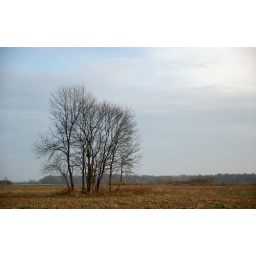
A tree in the field of Donja Bebrina